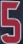
Number: 5